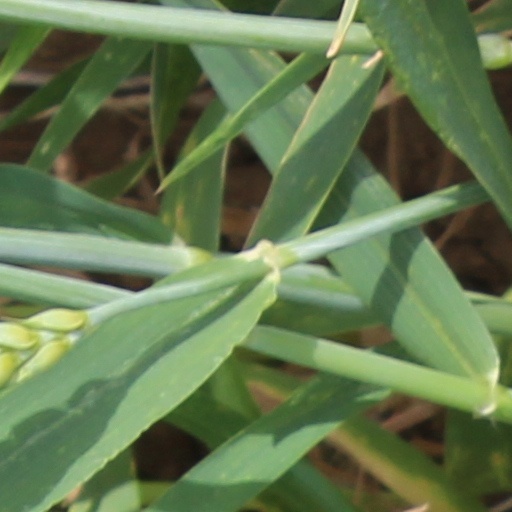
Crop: wheat